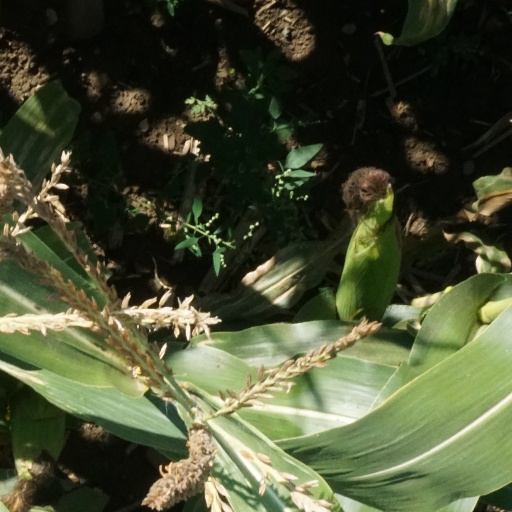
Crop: maize; corn